Mariangela Wallimann-Bornatico

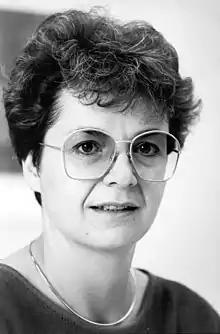
Mariangela Wallimann-Bornatico (1987)

Mariangela Wallimann-Bornatico (born 25 March 1948 in Roveredo, Grisons) is a Swiss jurist. She was the Secretary-General of the Swiss Federal Assembly from 2000 to 2008.